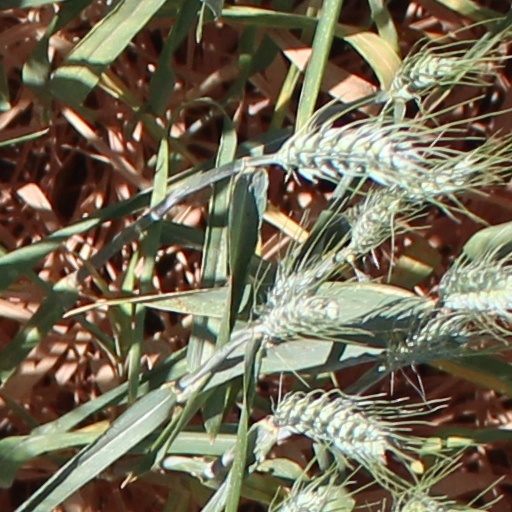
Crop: wheat